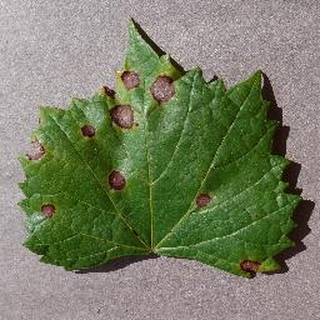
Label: grape_black_rot